Trap music

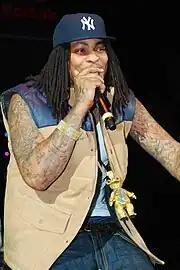
Trap rapper Waka Flocka Flame in 2010.

By the end of the decade, a second wave of trap artists gained momentum and frequently topped the "Billboard" hip hop charts. Trap producer Lex Luger gained huge popularity, and produced more than 200 songs in 2010 and 2011, including a number of singles for mainstream rap artists such as Rick Ross' "B.M.F. (Blowin' Money Fast)". Since Luger's rise, his signature trap sound has been the heavy use of 808s, crisp snares, fast hihats, synth keys, and orchestration of brass, strings, woodwind, and keyboards. Many of his sounds have been adopted by other hip hop producers trying to replicate his success. As such, Luger is often credited with popularizing the modern trap sound. Since the 2010s, an array of modern trap producers have gained industry popularity, most notably 808 Mafia's Southside and TM88, Sonny Digital, Young Chop, DJ Spinz, Tay Keith and Metro Boomin. Some producers expanded their range to other genres, such as contemporary R&B (Mike WiLL Made It) and electronic music (AraabMuzik).